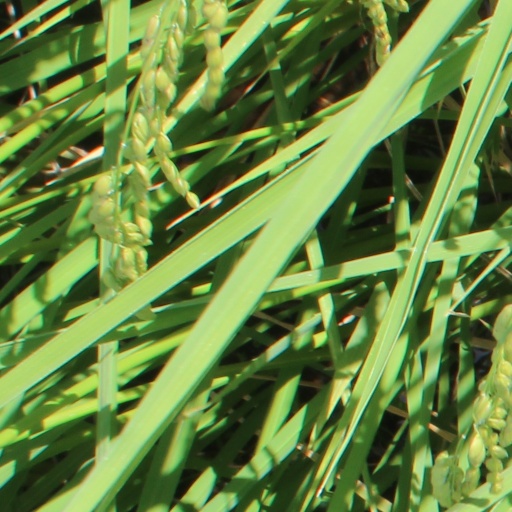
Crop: rice